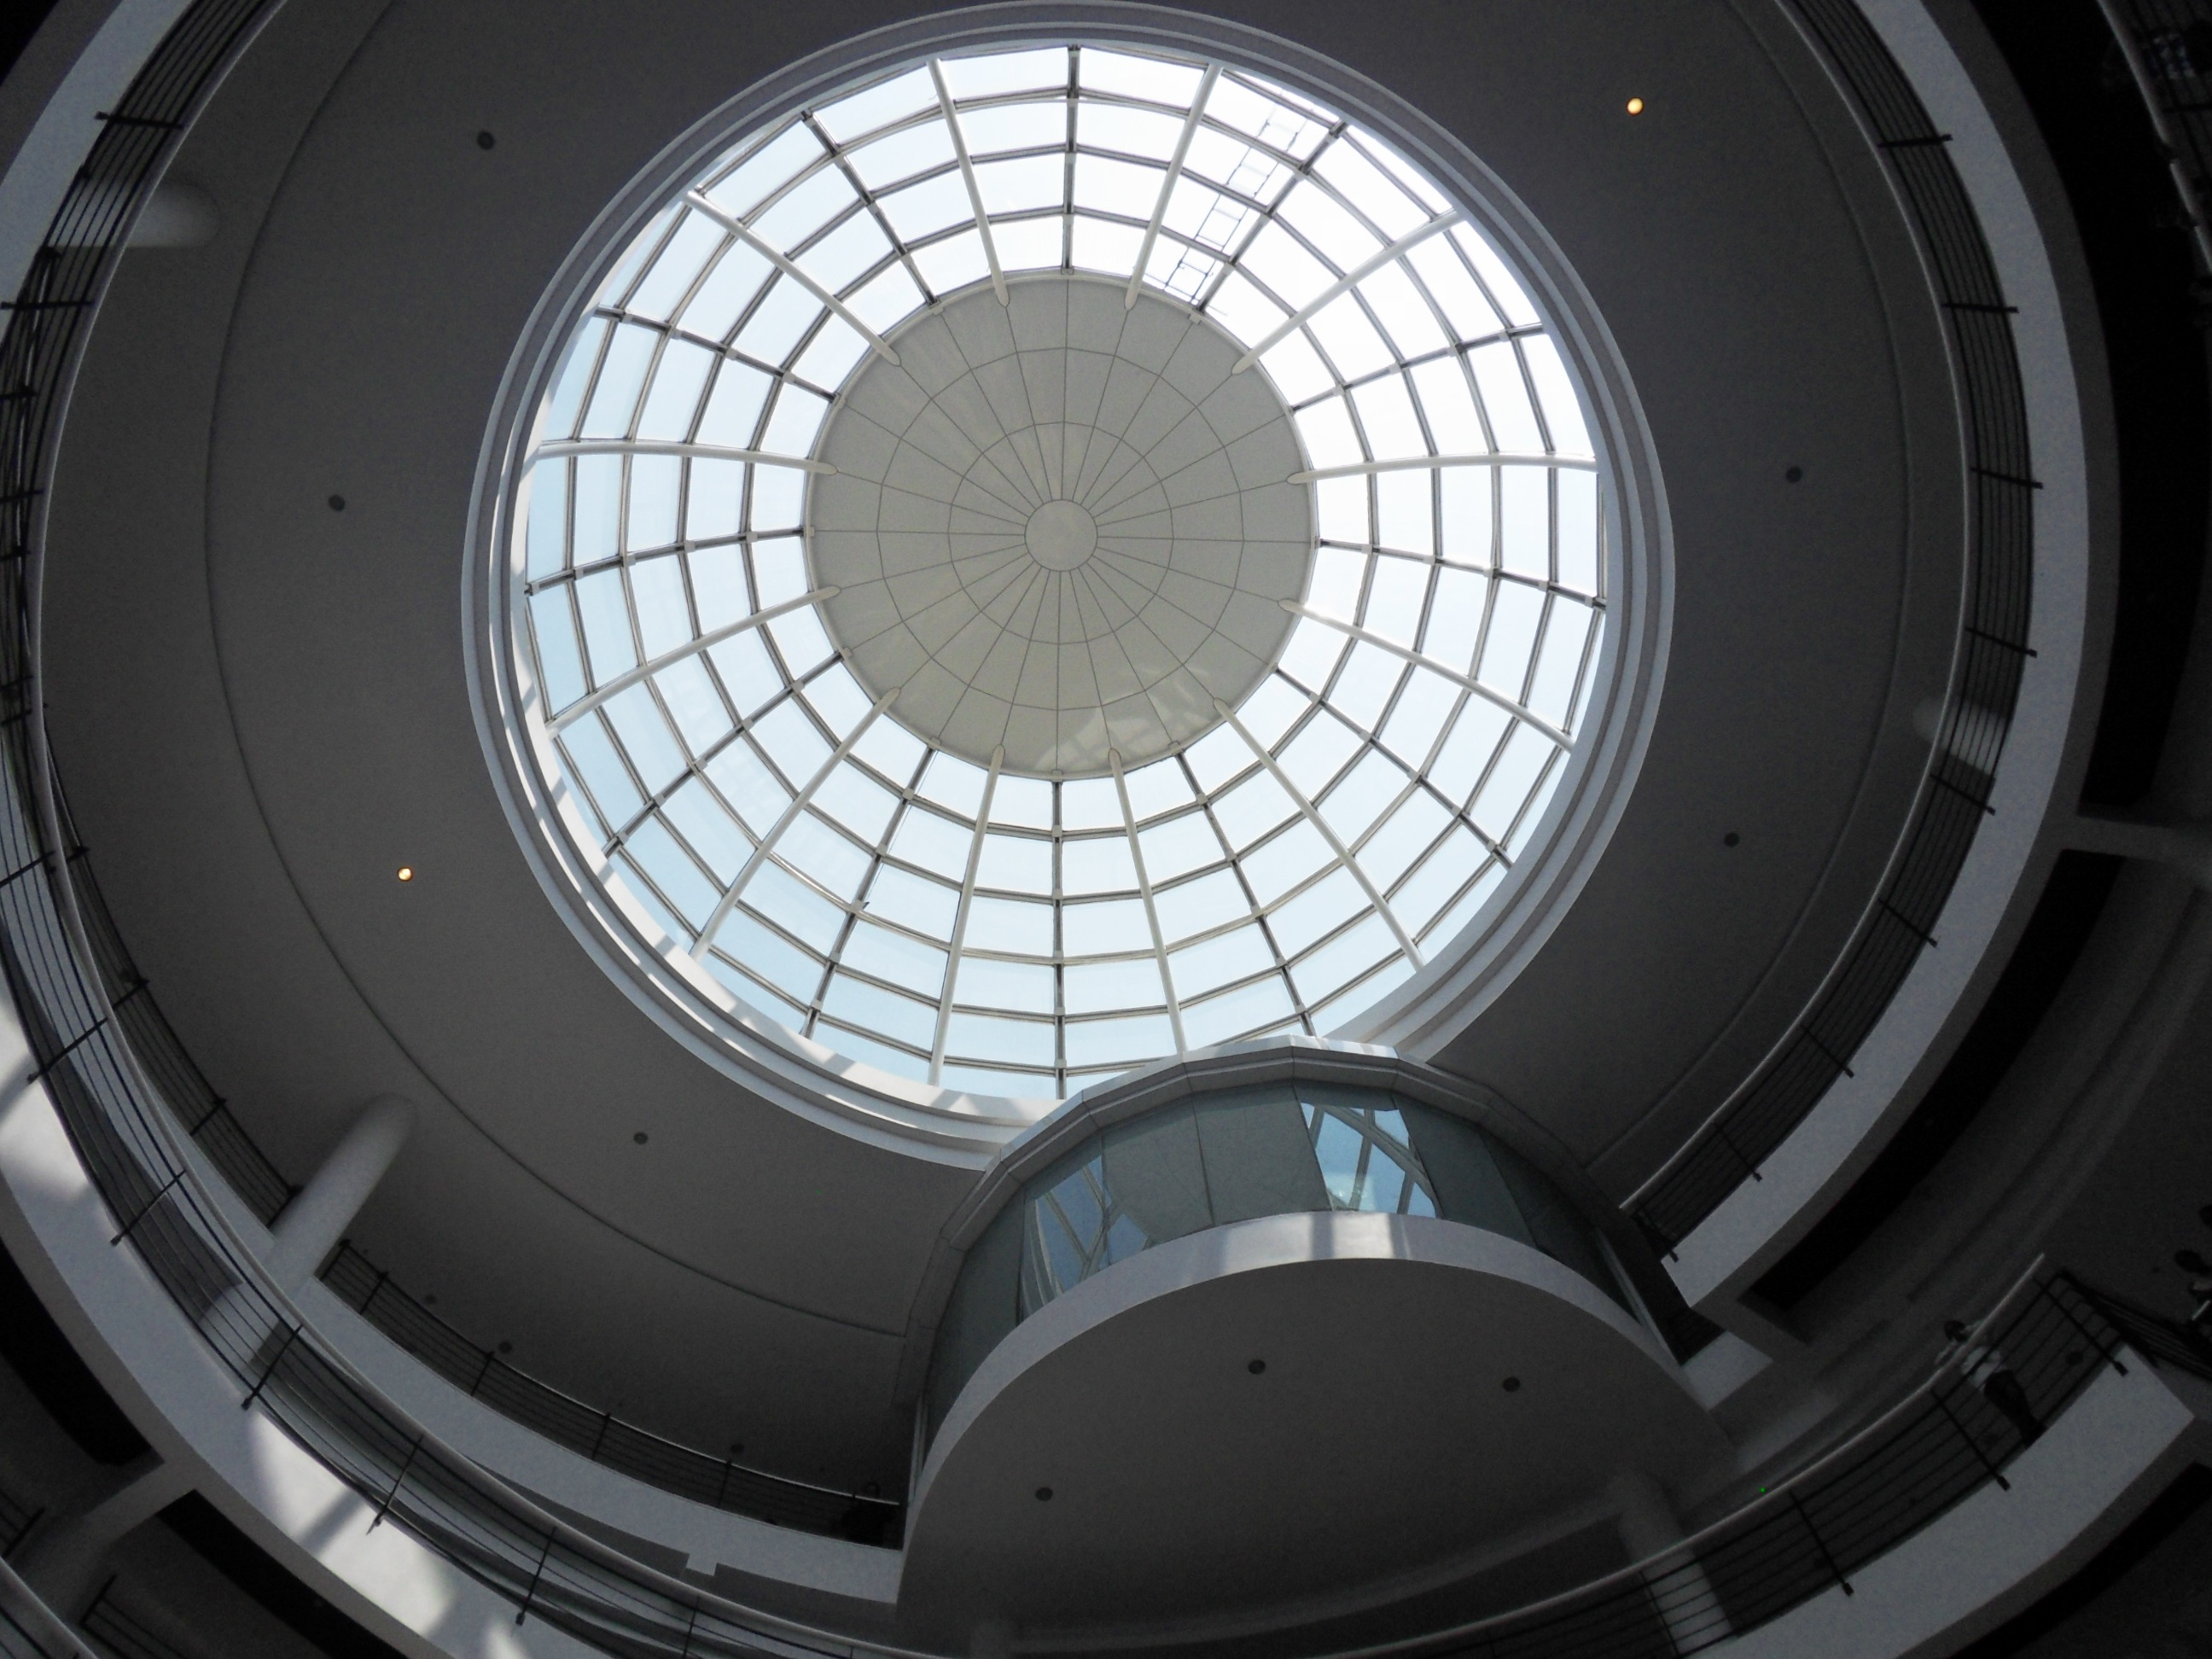
light, structure, wheel, spiral, ceiling, lighting, stadium, circle, theatre, symmetry, dome, daylighting, fisheye lens